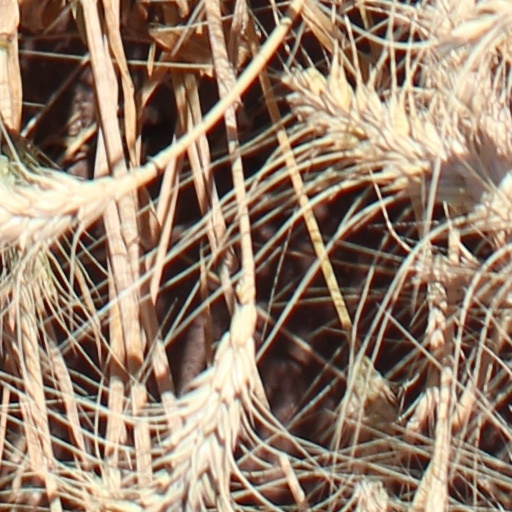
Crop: wheat